I Like It (Enrique Iglesias song)

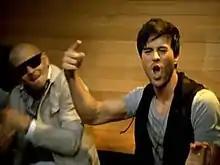
Enrique Iglesias and Pitbull dancing in the music video

A music video was filmed along with Pitbull directed by Wayne Isham. An alternate video featuring the MTV's "Jersey Shore" cast was also released, the music video for this version was released on 7 June 2010, directed by David Rousseau. As of June 2024, the video has been viewed over 365 million times on YouTube. It is Iglesias' first music video to cross 100 million views on the site.